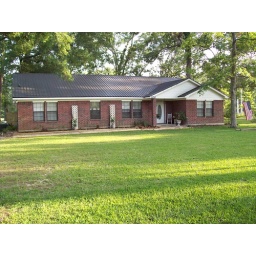
Front of house after the flower bed make over